Harry Männil

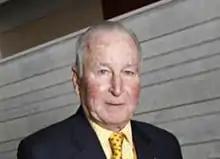
Männil at the opening of KUMU art museum in February 2006.

Harry Männil (May 17, 1920 – January 11, 2010), also known as Harry Mannil Laul, was an Estonian businessman, art collector, and cultural benefactor in several countries.